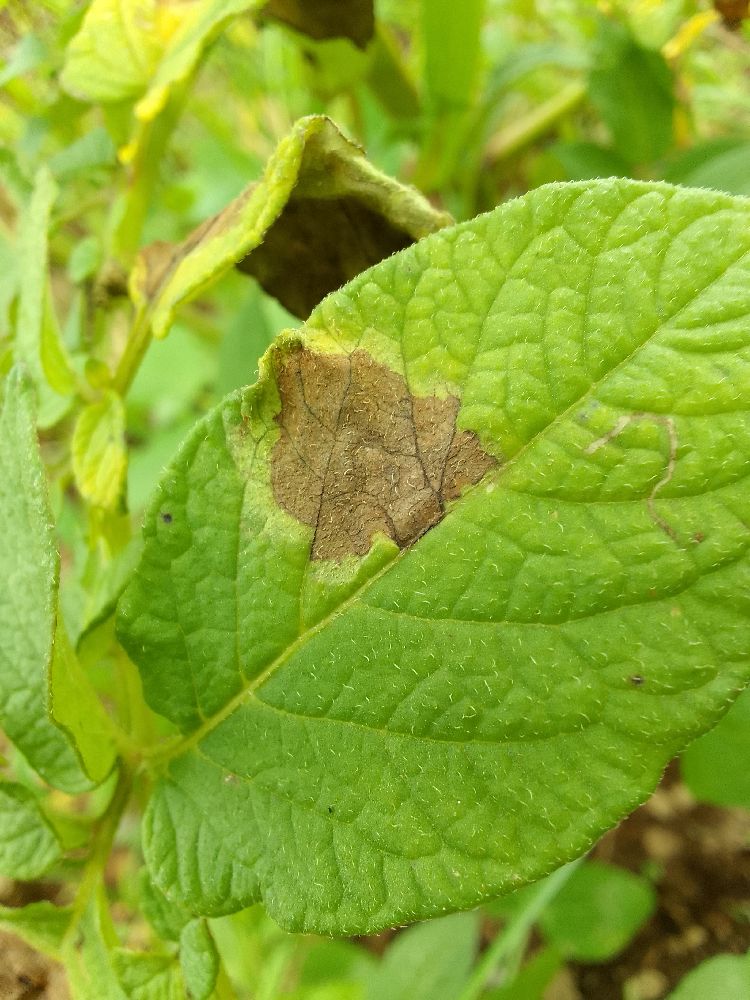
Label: Late blight